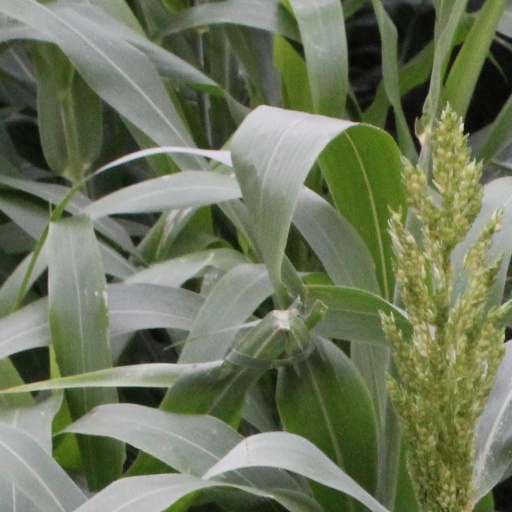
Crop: sorghum